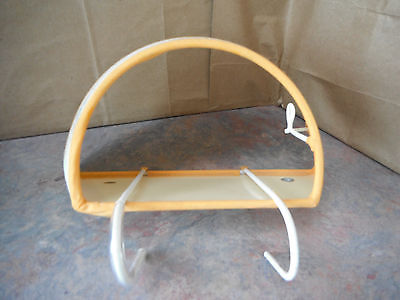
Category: lamp